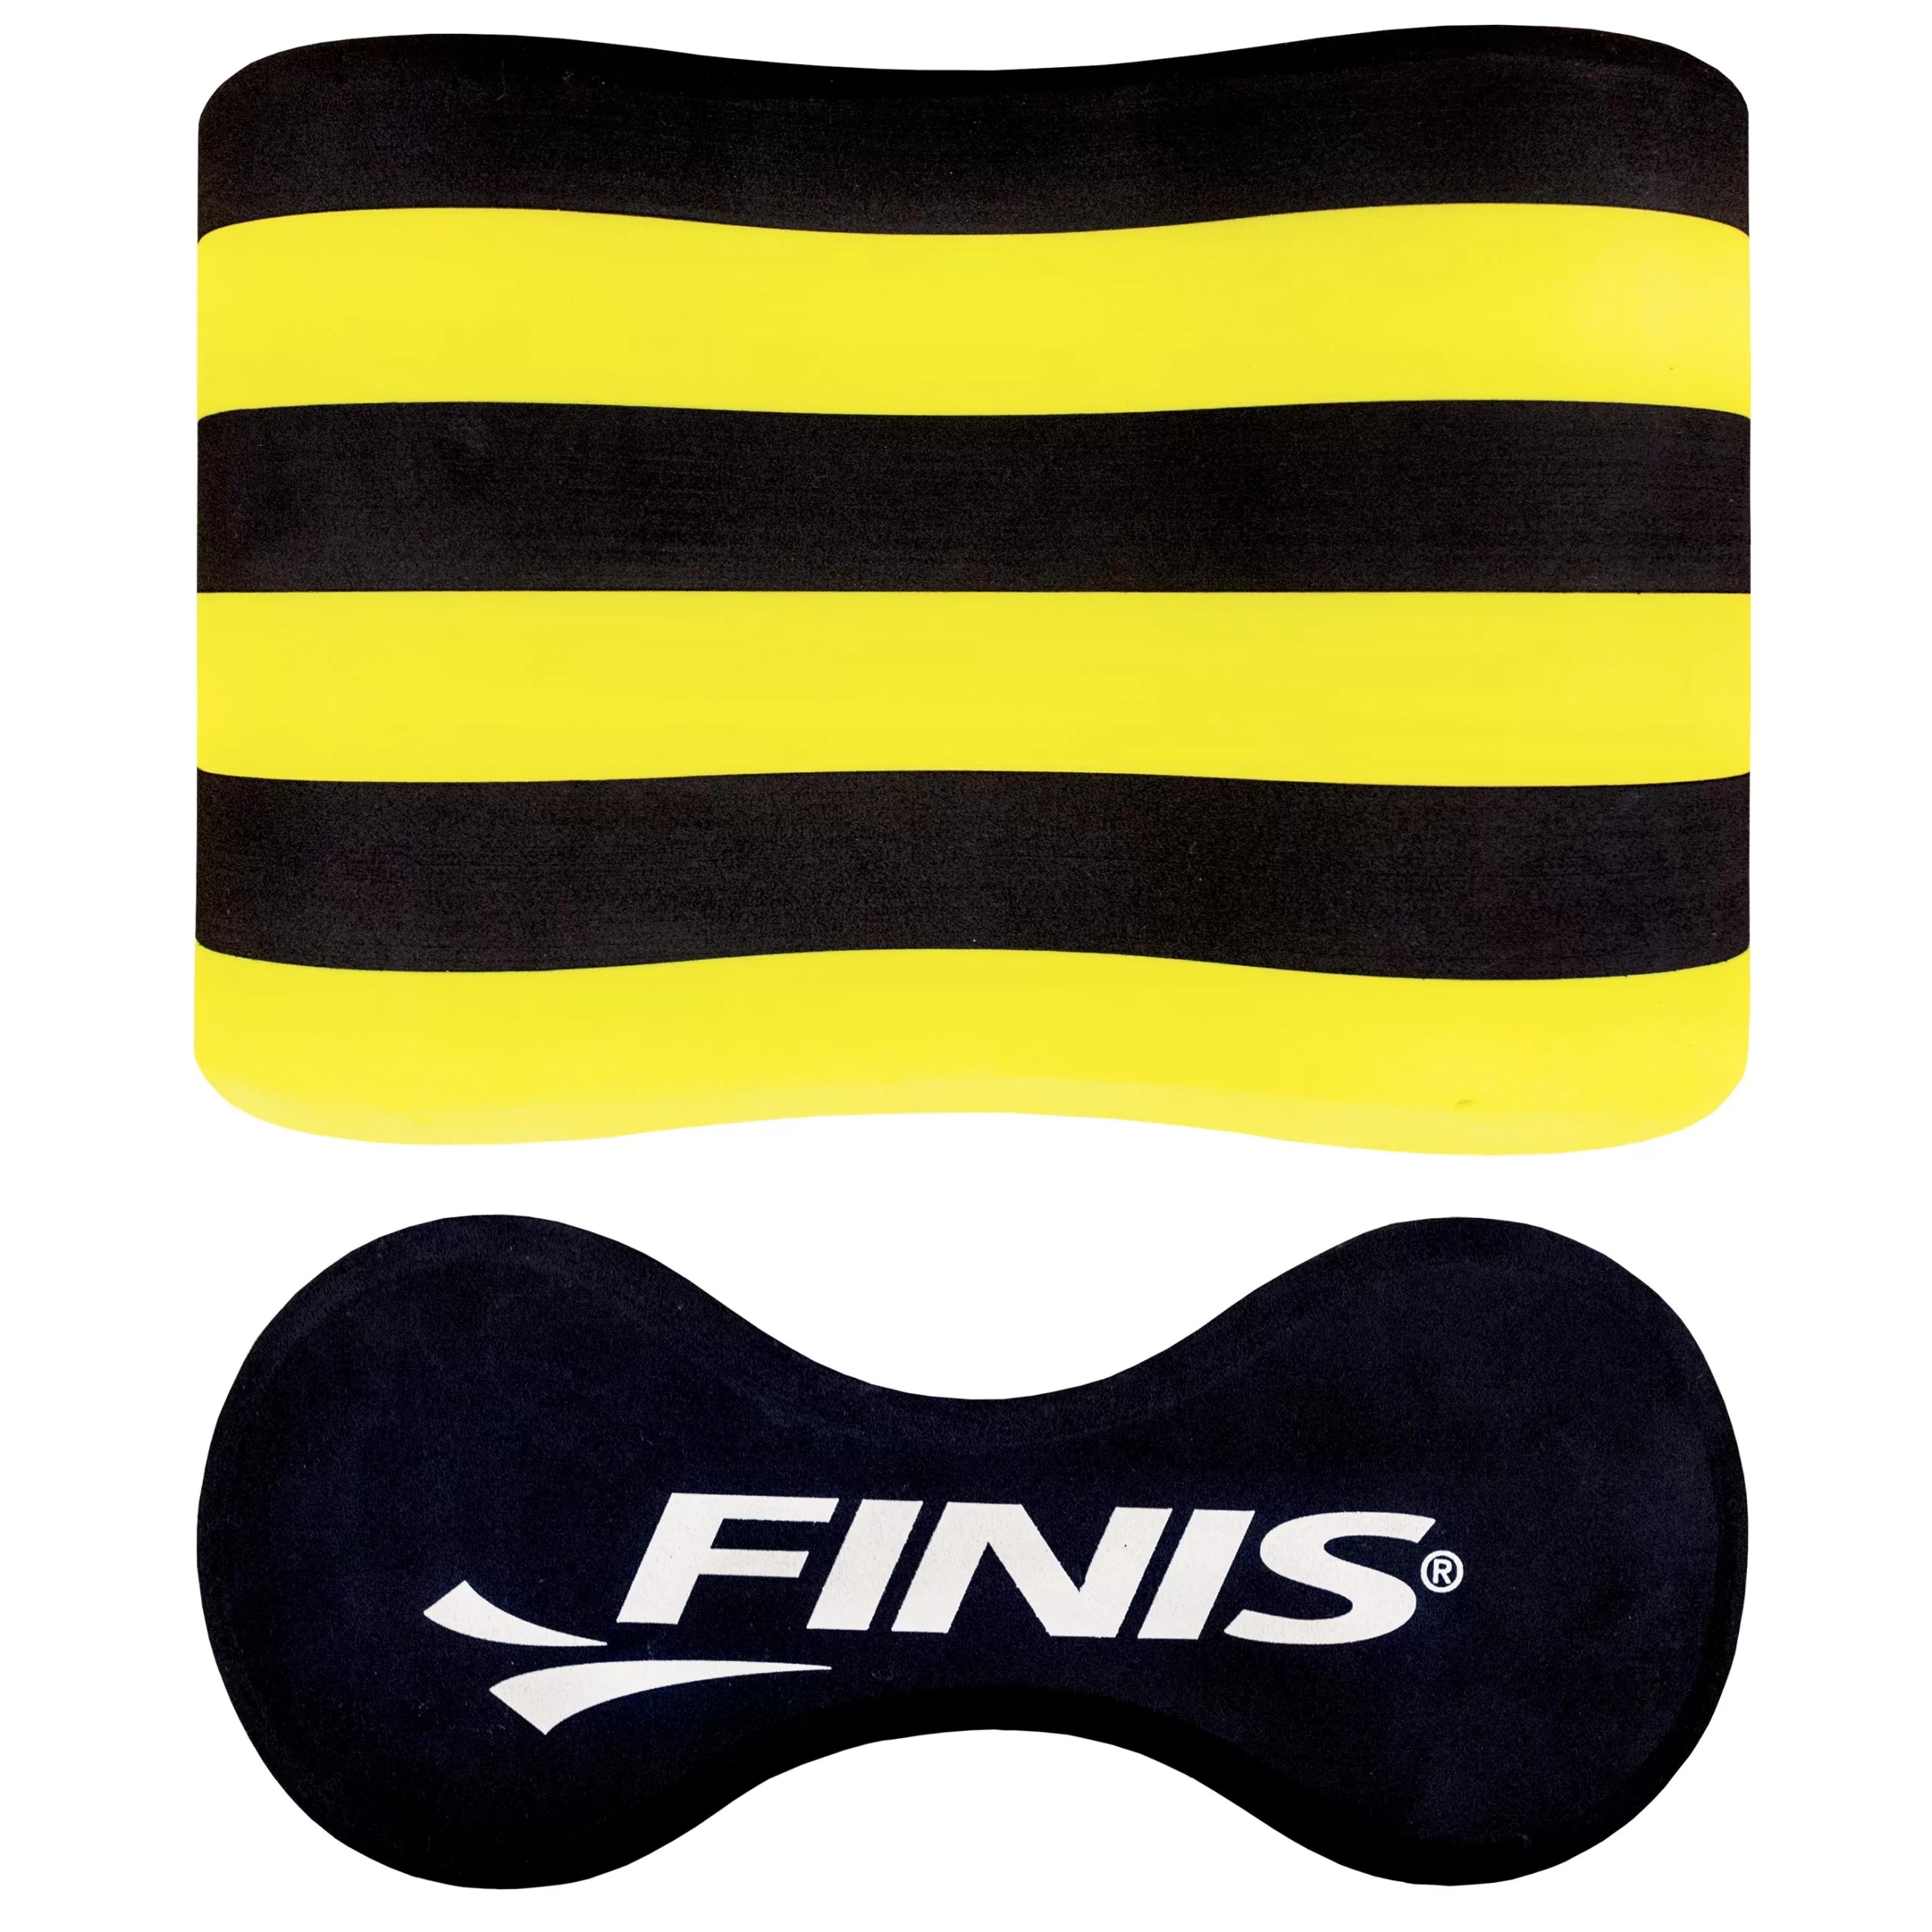
PULL BUOY PARA NATACIÓN COLOR NEGRO-AMARILLO | FINIS
La boya de tracción de espuma inmoviliza las piernas y proporciona elevación para ayudar a desarrollar la fuerza de la parte superior del cuerpo y aumentar el enfoque en la rotación adecuada de la cadera. La boya de tracción de espuma alinea el cuerpo de pies a cabeza y mejora la simetría. Hecho de material de espuma EVA que no irritará ni irritará la piel. Disponible en tallas Adult y Jr.; el tamaño Jr. es ideal para nadadores con piernas más pequeñas o menores de 12 años.
Brand: Finis
Category: Sporting Goods > Outdoor Recreation > Boating & Water Sports > Swimming > Pull Buoys